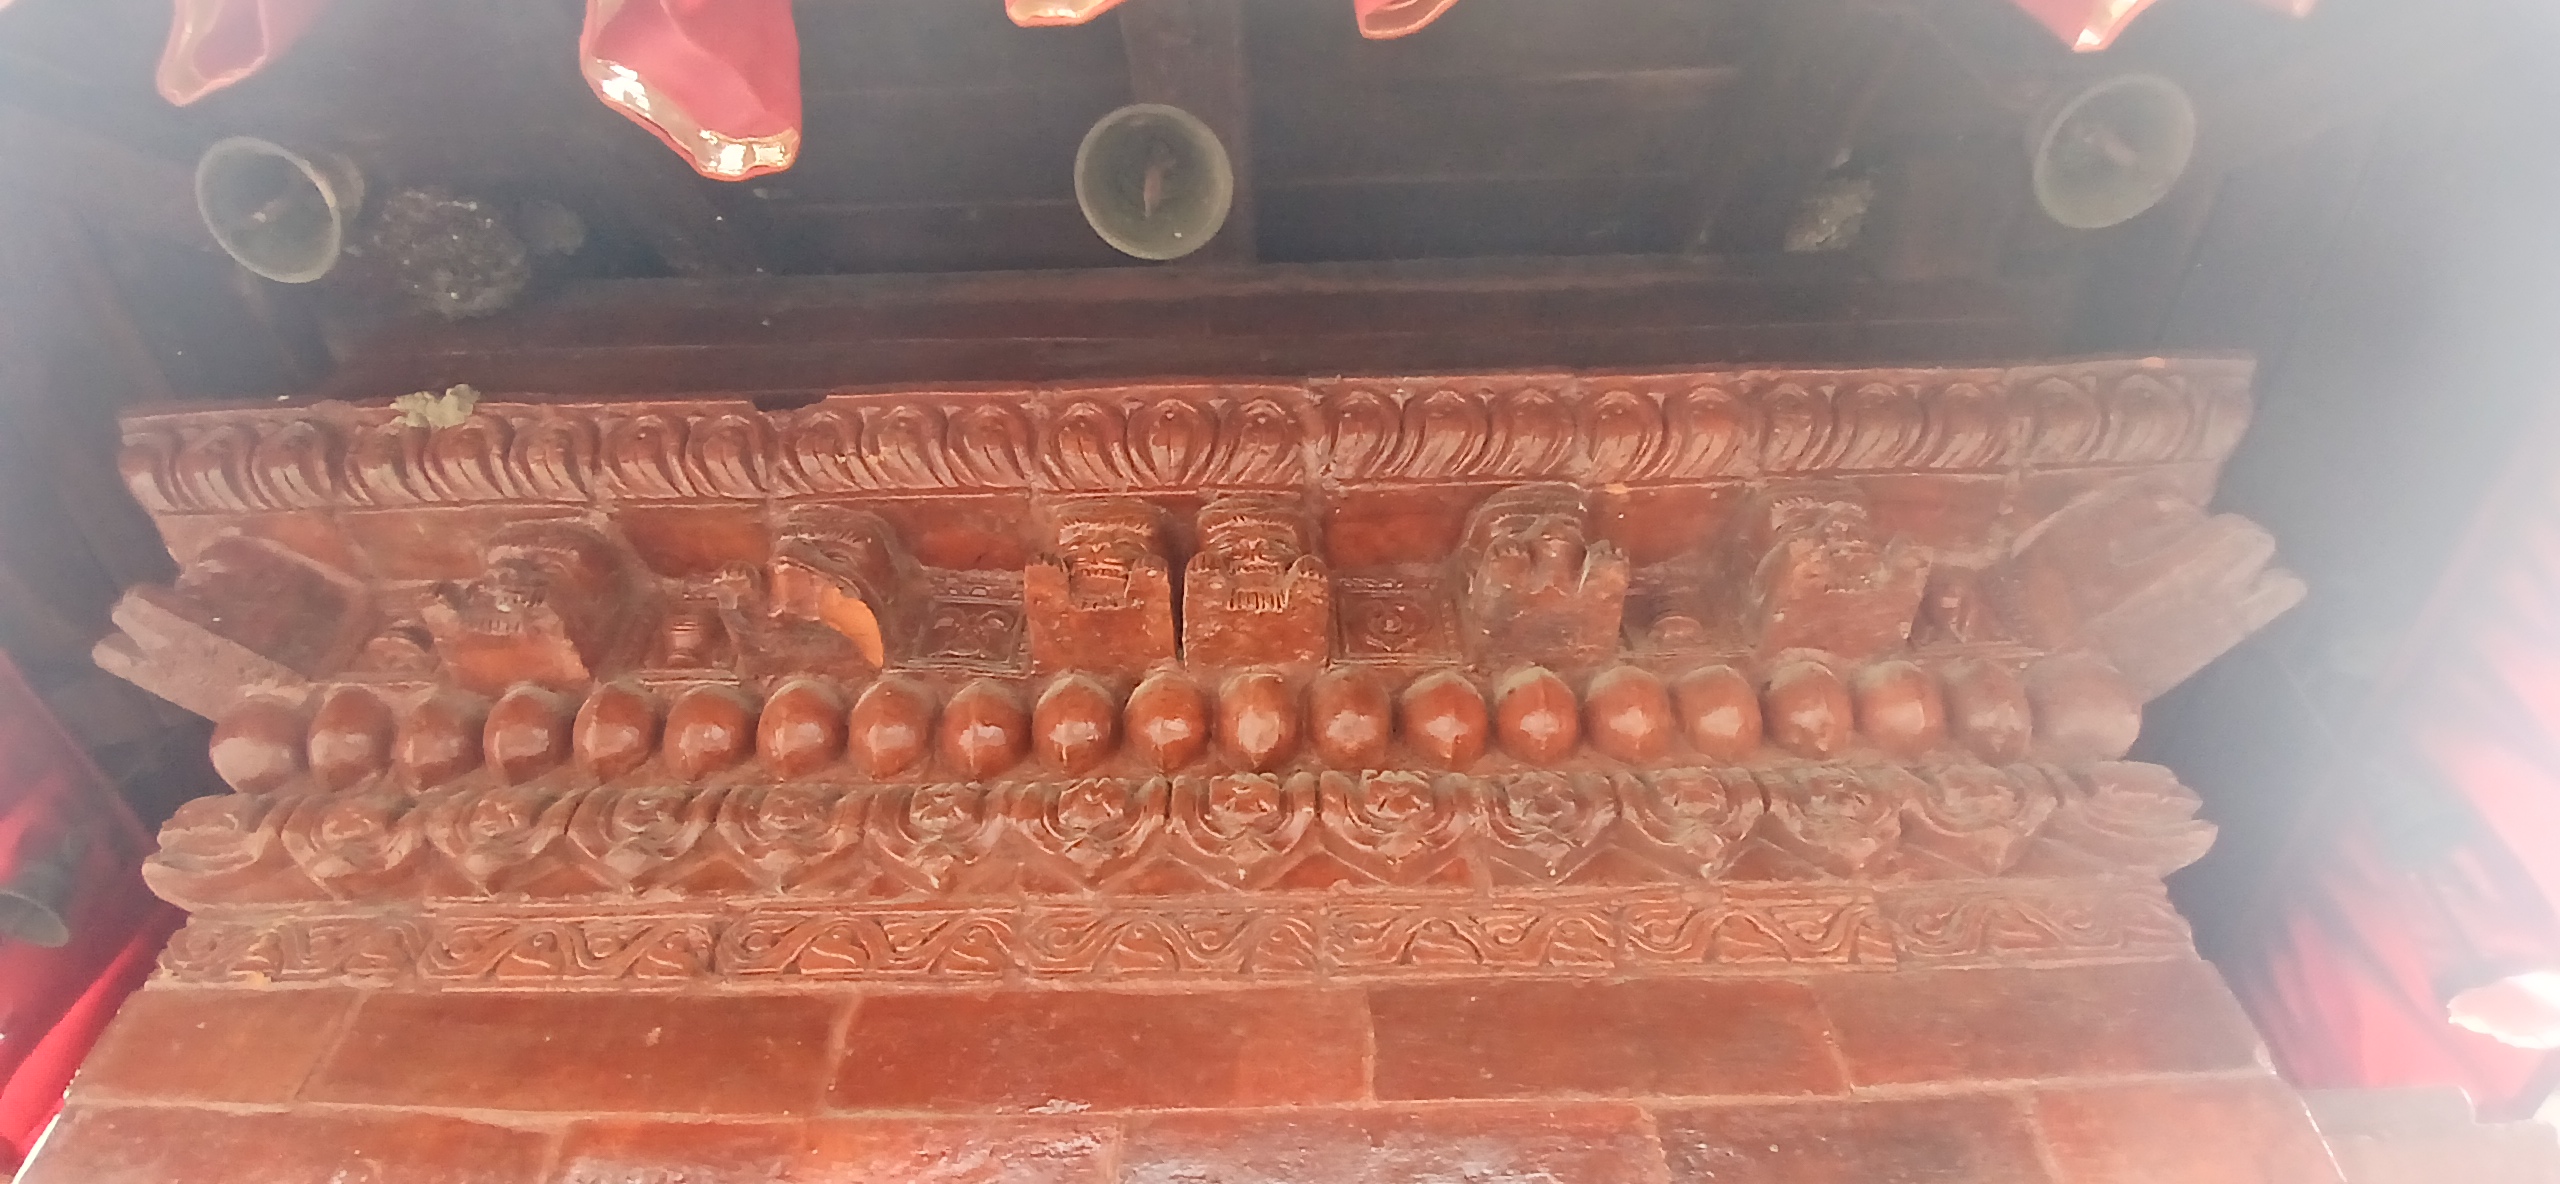
Heritage site: Surya_Binayak